Solomon Mikhoels

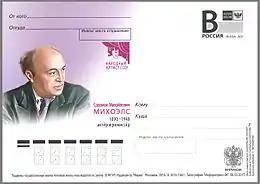
A postal card issued to commemorate the 125th birth anniversary of Solomon Mikhoels.

Solomon (Shloyme) Mikhoels ( [also spelled שלוימע מיכאעלס during the Soviet era], , – 13 January 1948) was a Soviet actor and the artistic director of the Moscow State Jewish Theater. Mikhoels served as the chairman of the Jewish Anti-Fascist Committee during World War II. However, as Joseph Stalin pursued an increasingly anti-Jewish line after the War, Mikhoels's position as a leader of the Jewish community led to increasing persecution from the Soviet state. He was allegedly assassinated in Minsk in 1948 by order of Stalin or Lavrenti Beria.